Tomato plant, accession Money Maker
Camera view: bottom (45 deg); turntable rotation: 330 degrees
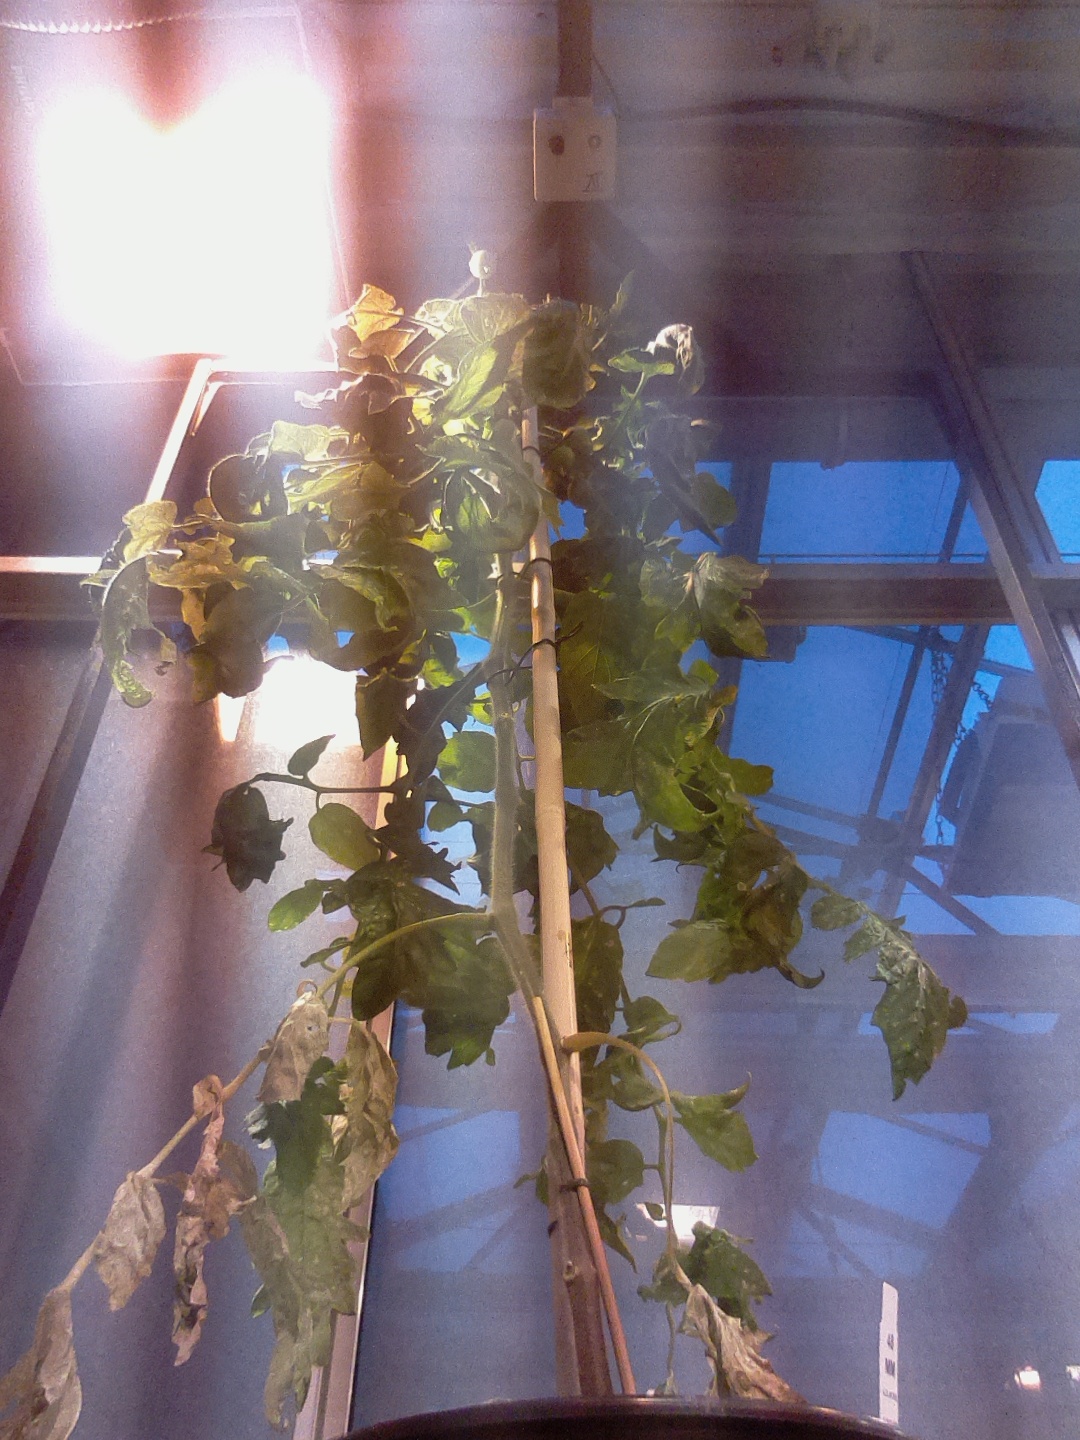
BBCH growth stage 72: 20%-30% of final fruit size